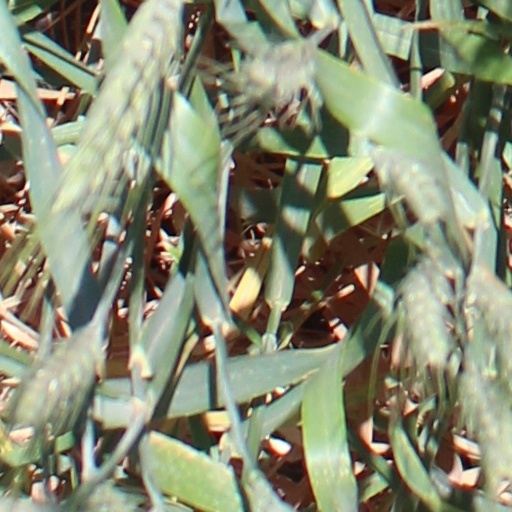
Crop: wheat